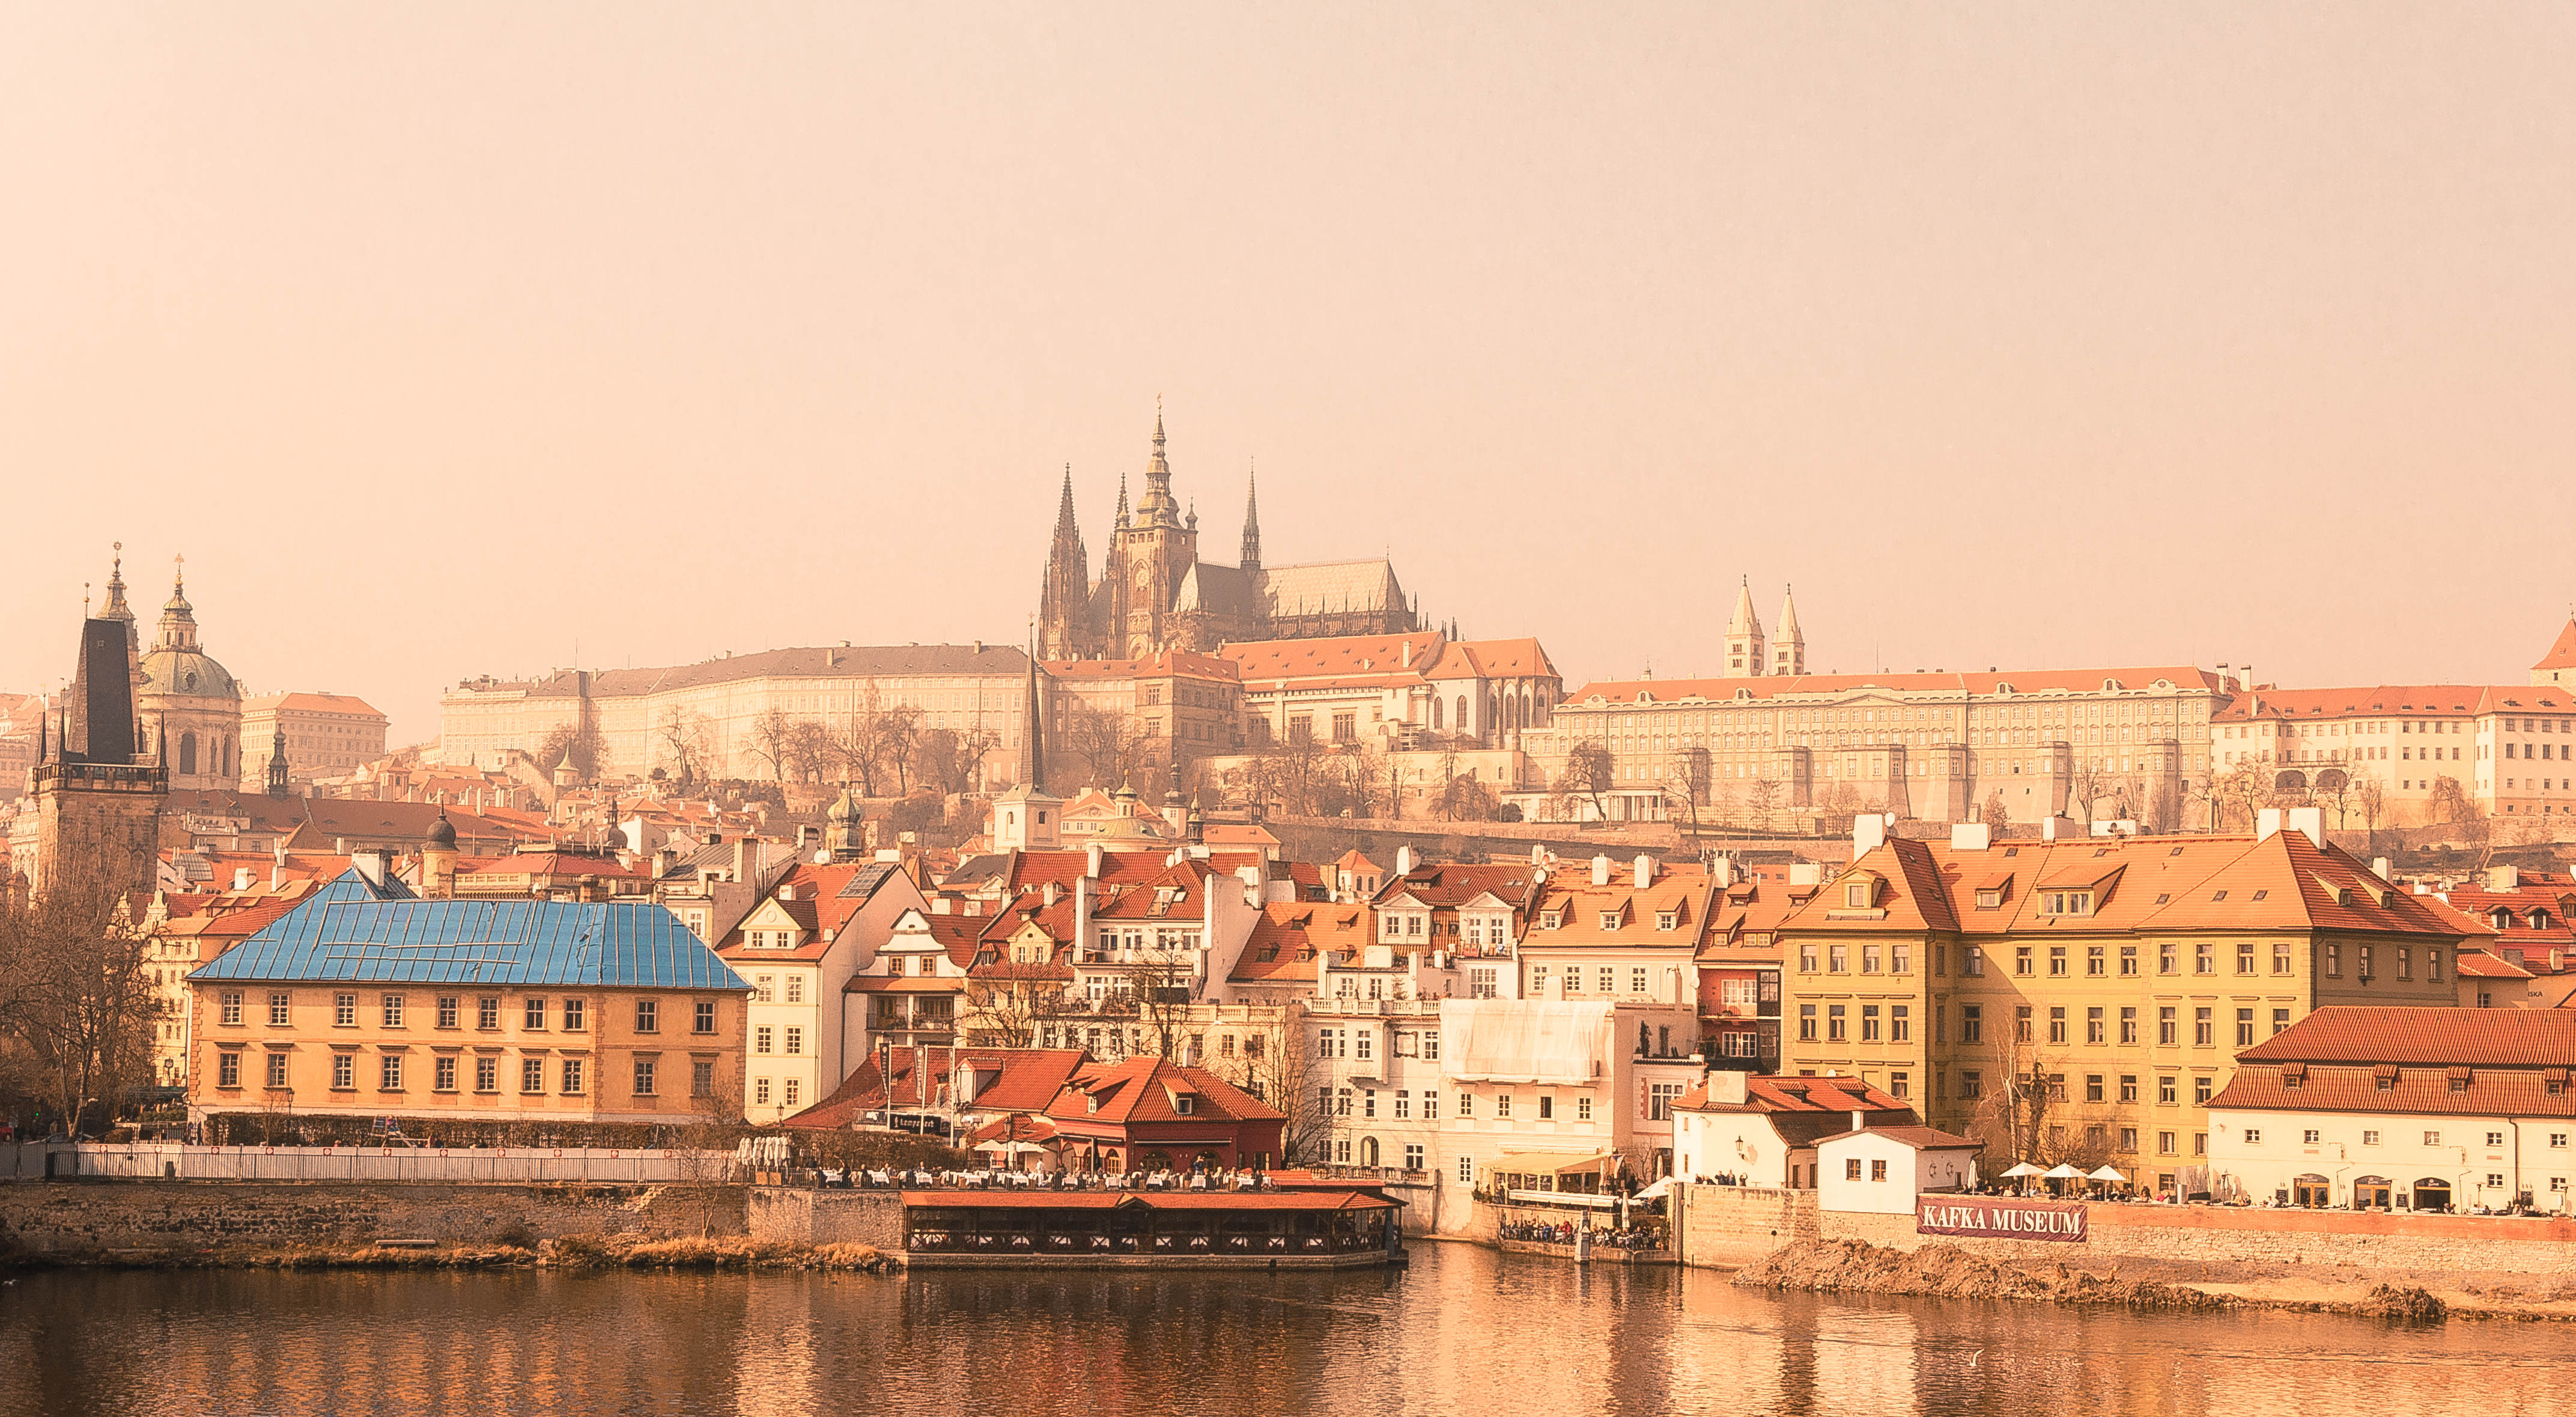
sea, water, architecture, bridge, skyline, vintage, lake, town, palace, city, river, foggy, cityscape, panorama, dusk, europe, evening, castle, landmark, church, prague, historic, tourism, waterway, medieval, clouds, buildings, reflections, european, czech republic, filters, ancient history, human settlement, castle district